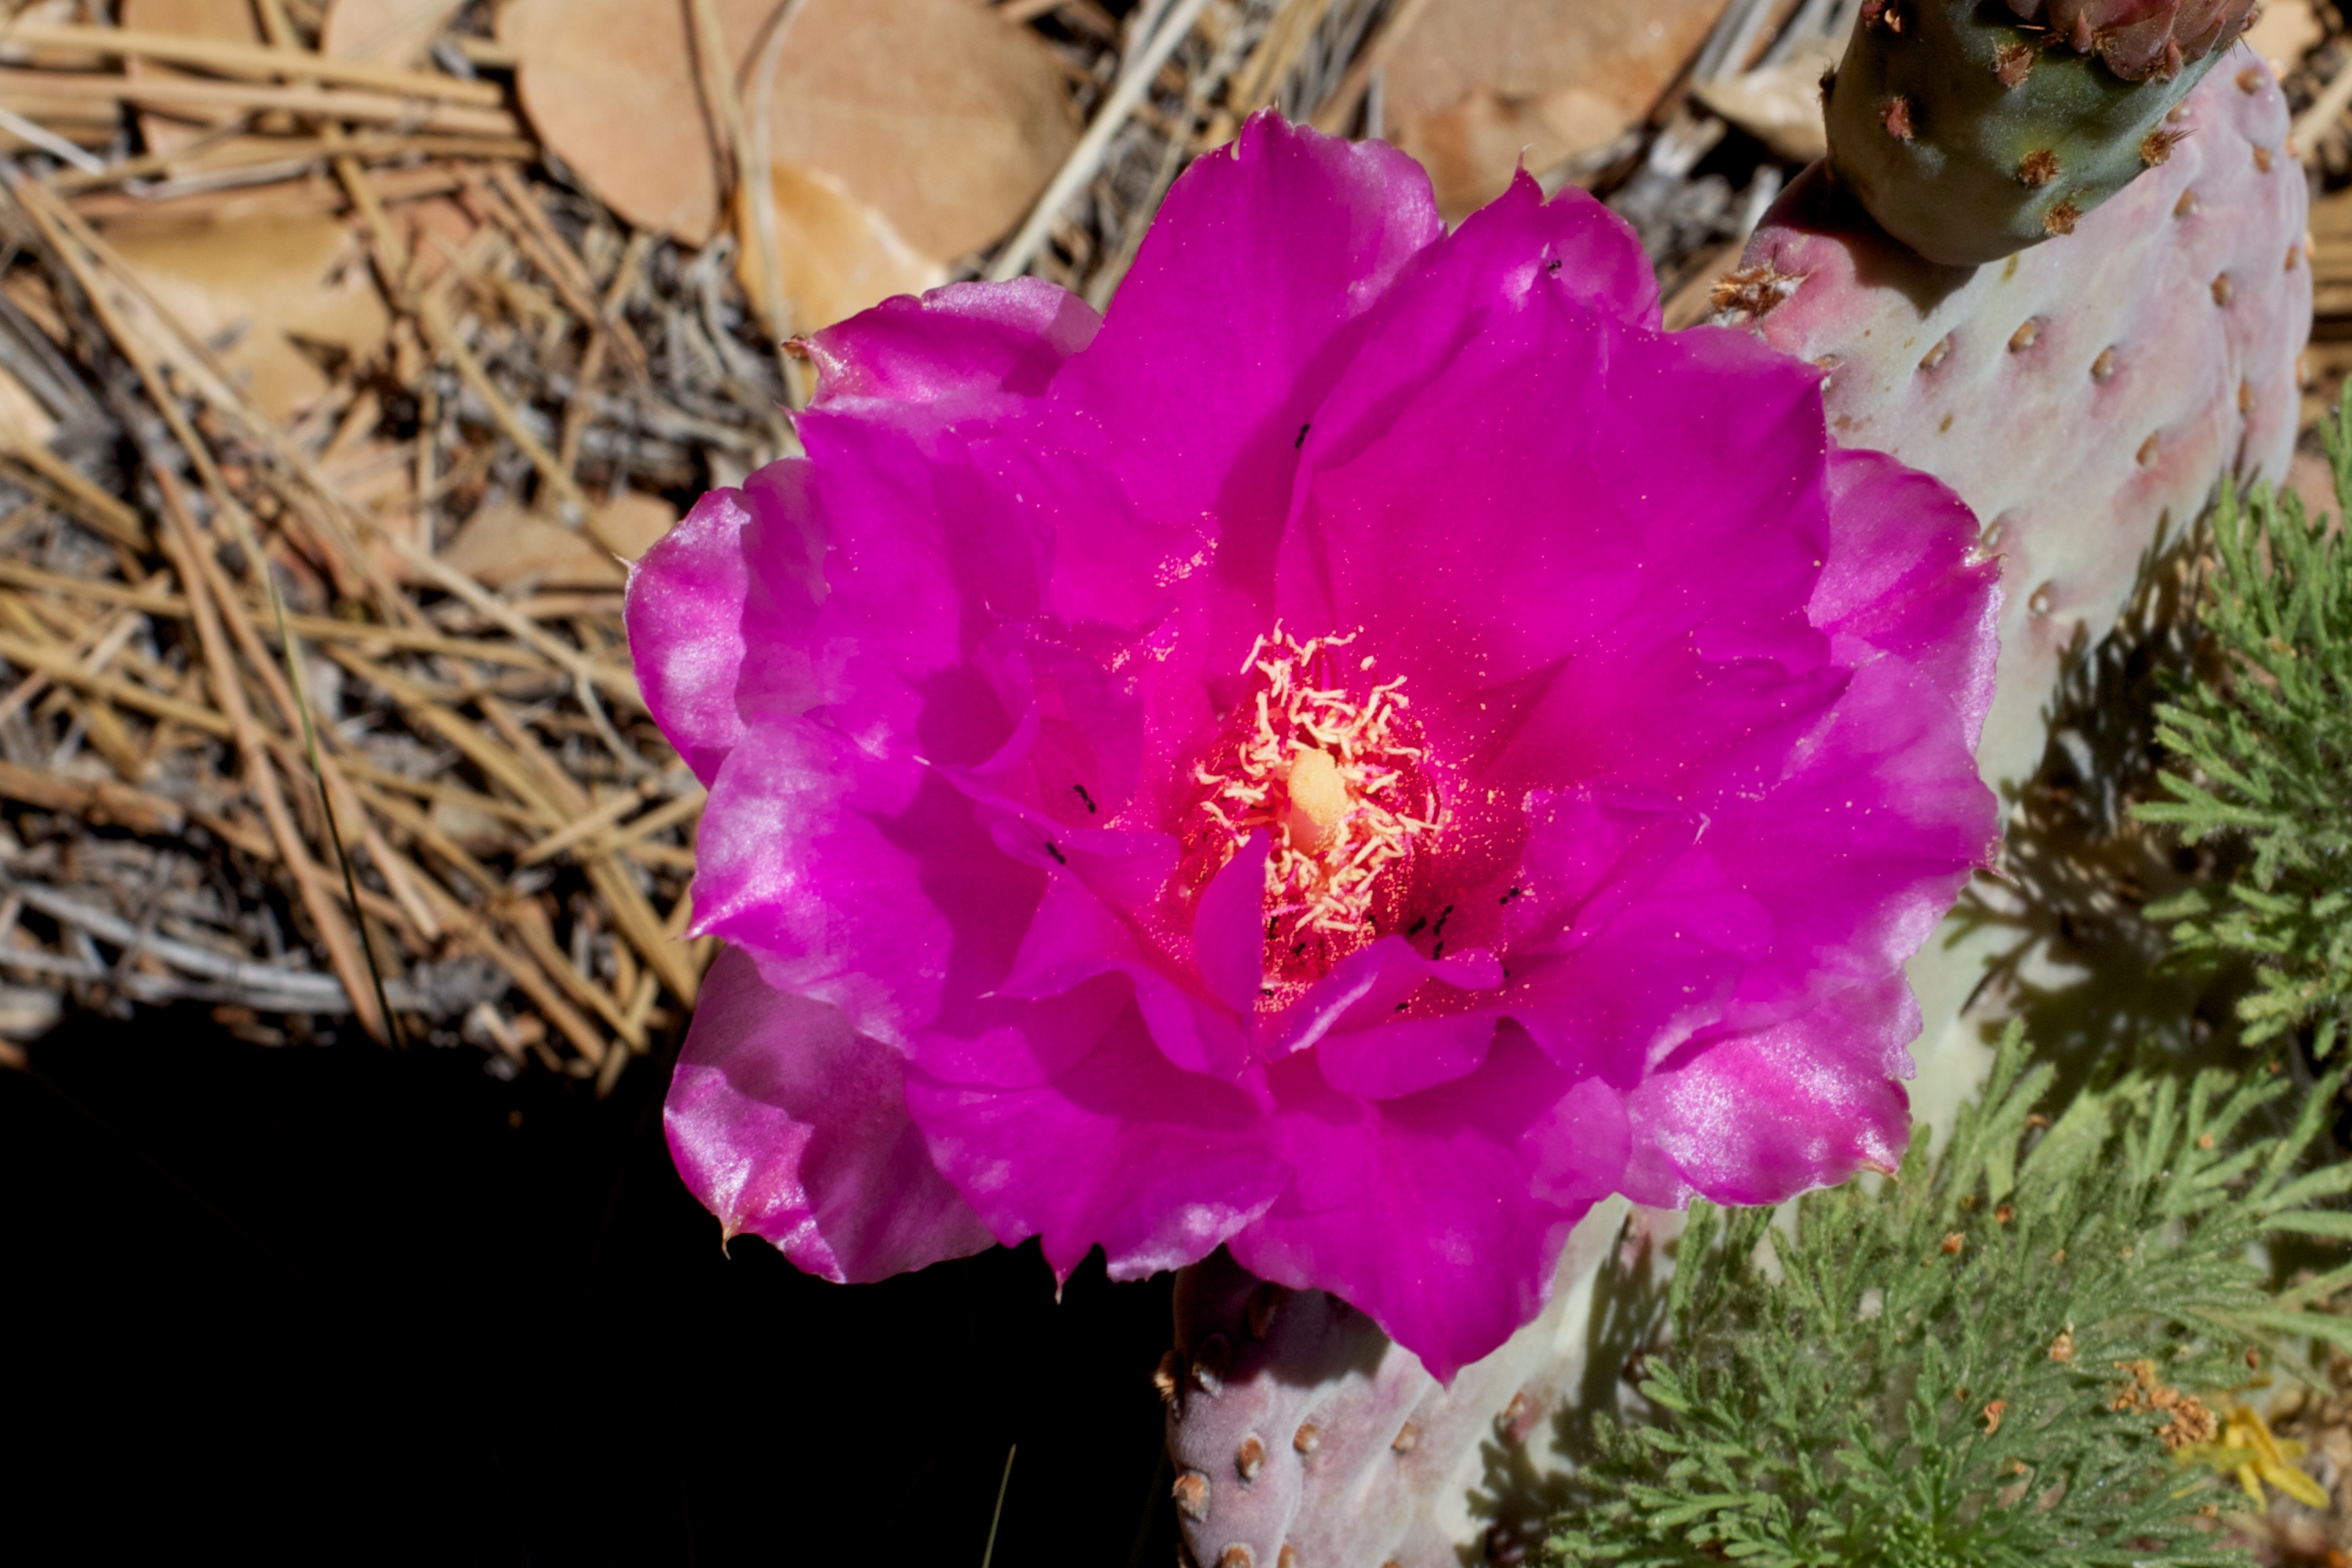
blossom, cactus, plant, flower, petal, botany, pink, flora, shrub, macro photography, flowering plant, land plant